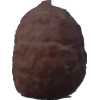
Label: orange_peeled